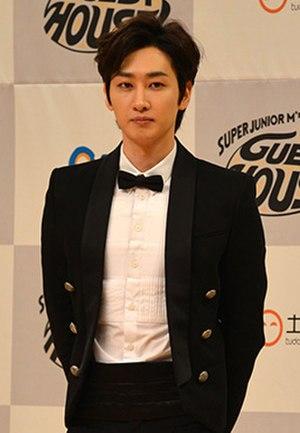
Lee Hyuk-jae né le 4 avril 1986 à Goyang, mieux connu sous le nom de Eunhyuk, est un danseur et chanteur sud-coréen de K-pop. Il est également compositeur et occasionnellement acteur. Il est l'un des quinze membres qui compose le groupe sud-coréen Super Junior en tant que principal rappeur et l'un des deux meilleurs danseurs du groupe avec Donghae. Il a choisi le pseudonyme 'Eunhyuk' qui signifie "Argent Radiant" afin de ne pas avoir le même nom que la célèbre comédienne coréenne Lee Hyeok Jae. À côté des activités avec les Super Junior et des sous-groupes auxquels il appartient, il s'est lui-même créé un nom en apparaissant dans de nombreuses pubs, des émissions de variétés et des programmes musicaux. Parmi le public, il est surnommé la "machine à danser" des Super Junior.